Alliance of Health Care Unions

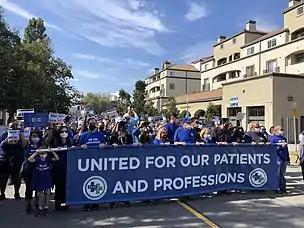
Alliance members marching on October 30, 2021.

The Alliance of Health Care Unions (Alliance) is a union federation of 21 local unions representing roughly 52,000 Kaiser Permanente (KP) employees. The Alliance is one of two union federations that are part of the largest and longest running Labor Management Partnership in the U.S. In 2021, more than 40,000 Alliance members were on the verge of the largest open-ended healthcare strike over concerns of short staffing and a two-tier wage system proposed by KP. On November 13, 2021, the Alliance and KP reached an agreement that preserved leading wages and benefits and defeated the two-tier system.